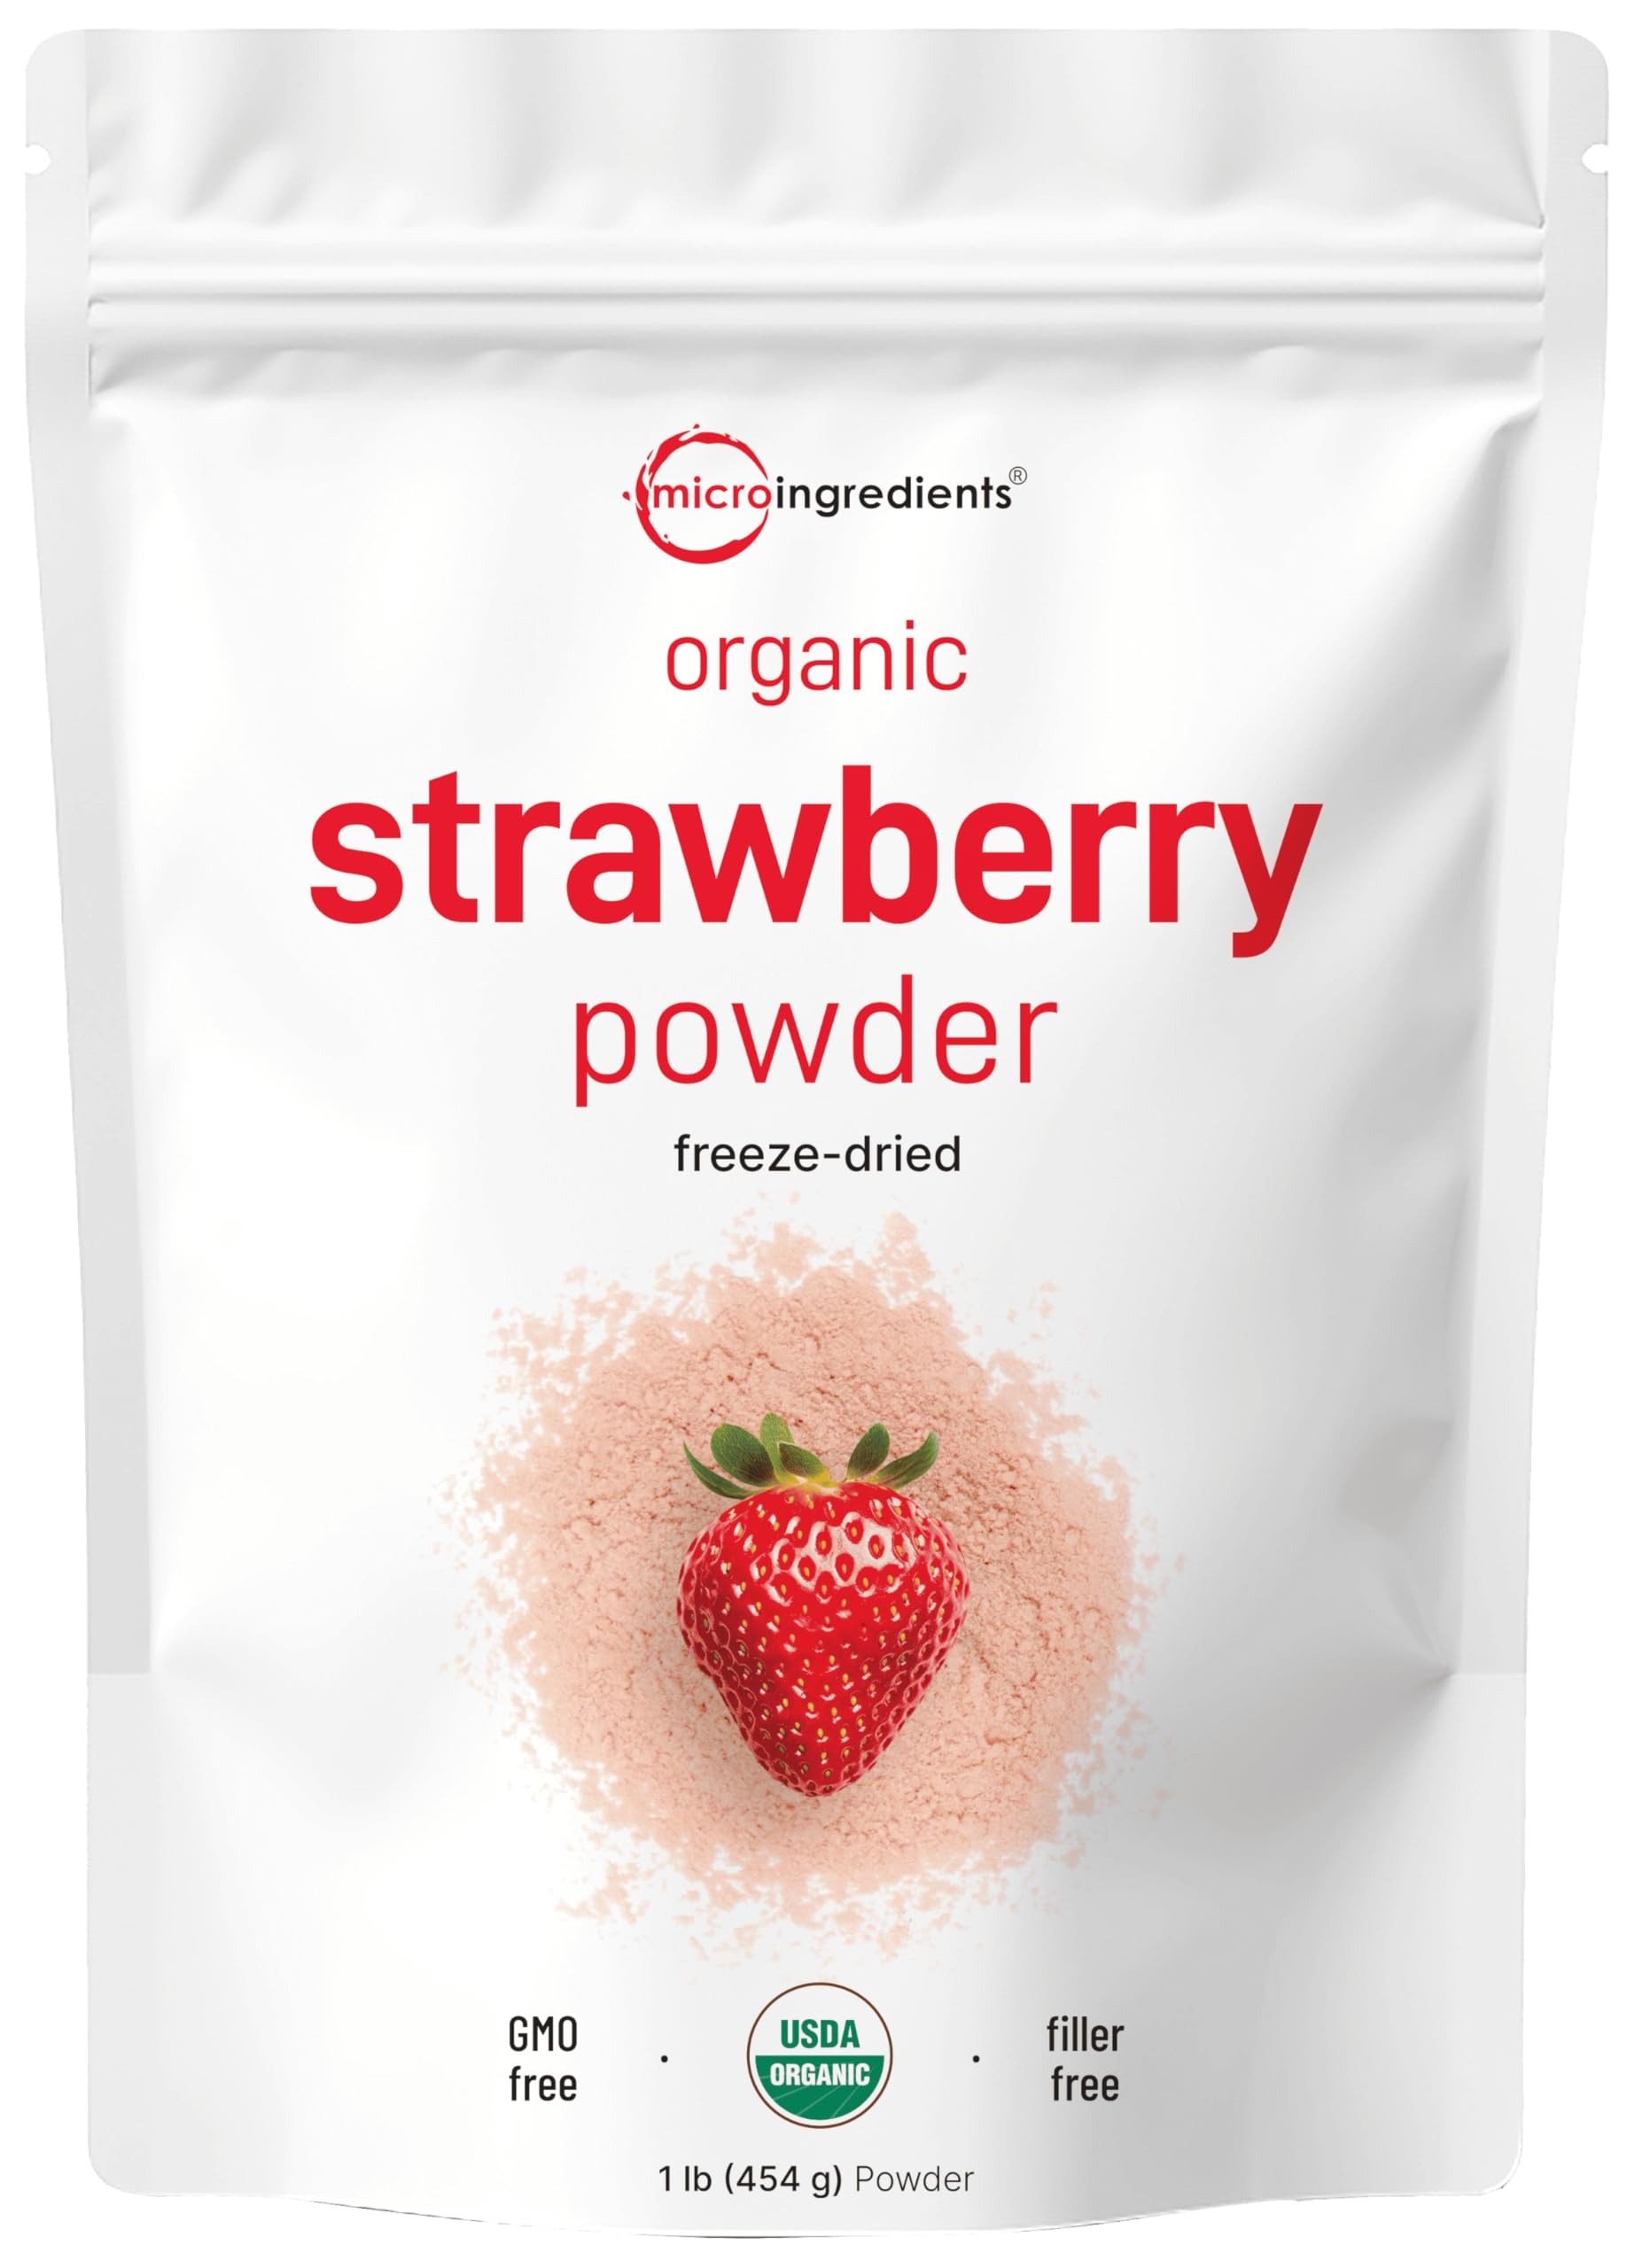
Item Name: Organic Strawberry Powder, 1 Lb | 100% Natural Fruit Powder | Freeze-Dried Strawberries Source | No Sugar & Additives | Great Flavor for Drinks, Smoothie, & Beverages | Non-GMO & Vegan Friendly
Bullet Point 1: Micro Ingredients offers 100% fresh freeze-dried organic strawberry powder, retains natural sweet strawberry flavor, made without added sugars and preservatives.
Bullet Point 2: Each pouch contains 1 pound of organic freeze-dried strawberry powder, ½ scoop serving size, delivers approx. 3g, lasts up to a 151-day supply.
Bullet Point 3: A nutrient dense superfood fruit that provides a high source of natural vitamins, minerals, antioxidants, and dietary fiber.
Bullet Point 4: Organic freeze-dried strawberries help preserve their natural nutritional profile and sweet tasting flavor, simply add it to your favorite salads, smoothies, shakes, cereal, yogurt, muffins, desserts, and more.
Bullet Point 5: Premium non-GMO organic freeze-dried strawberry powder. Made without soy, dairy, gluten, fillers, preservatives, flavors, and tree nuts. Ingredients must pass our 3rd party lab tests to ensure a product that is safe, pure, and potent.
Product Description: Strawberries, nature's ruby-red gems, hail from ancient Europe. Cherished for centuries, they grace dishes with sweet splendor and vibrant flair, making them a culinary and cultural favorite.
Value: 16.0
Unit: Ounce

Price: 29.97